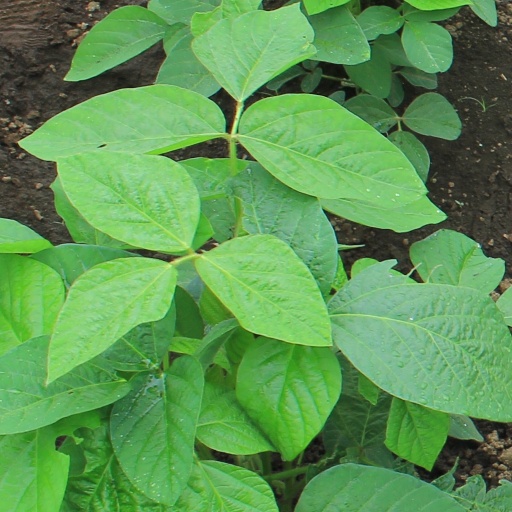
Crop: soybean